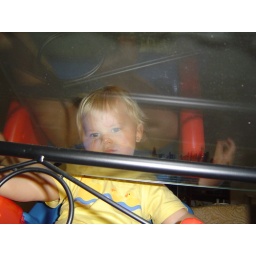
What are you doing under the kitchen table nana.... duh